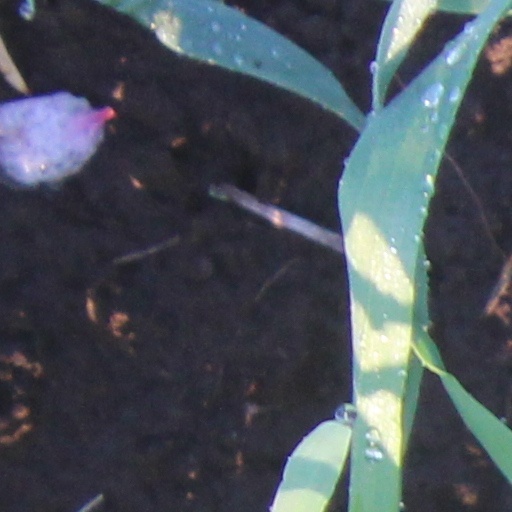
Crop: wheat